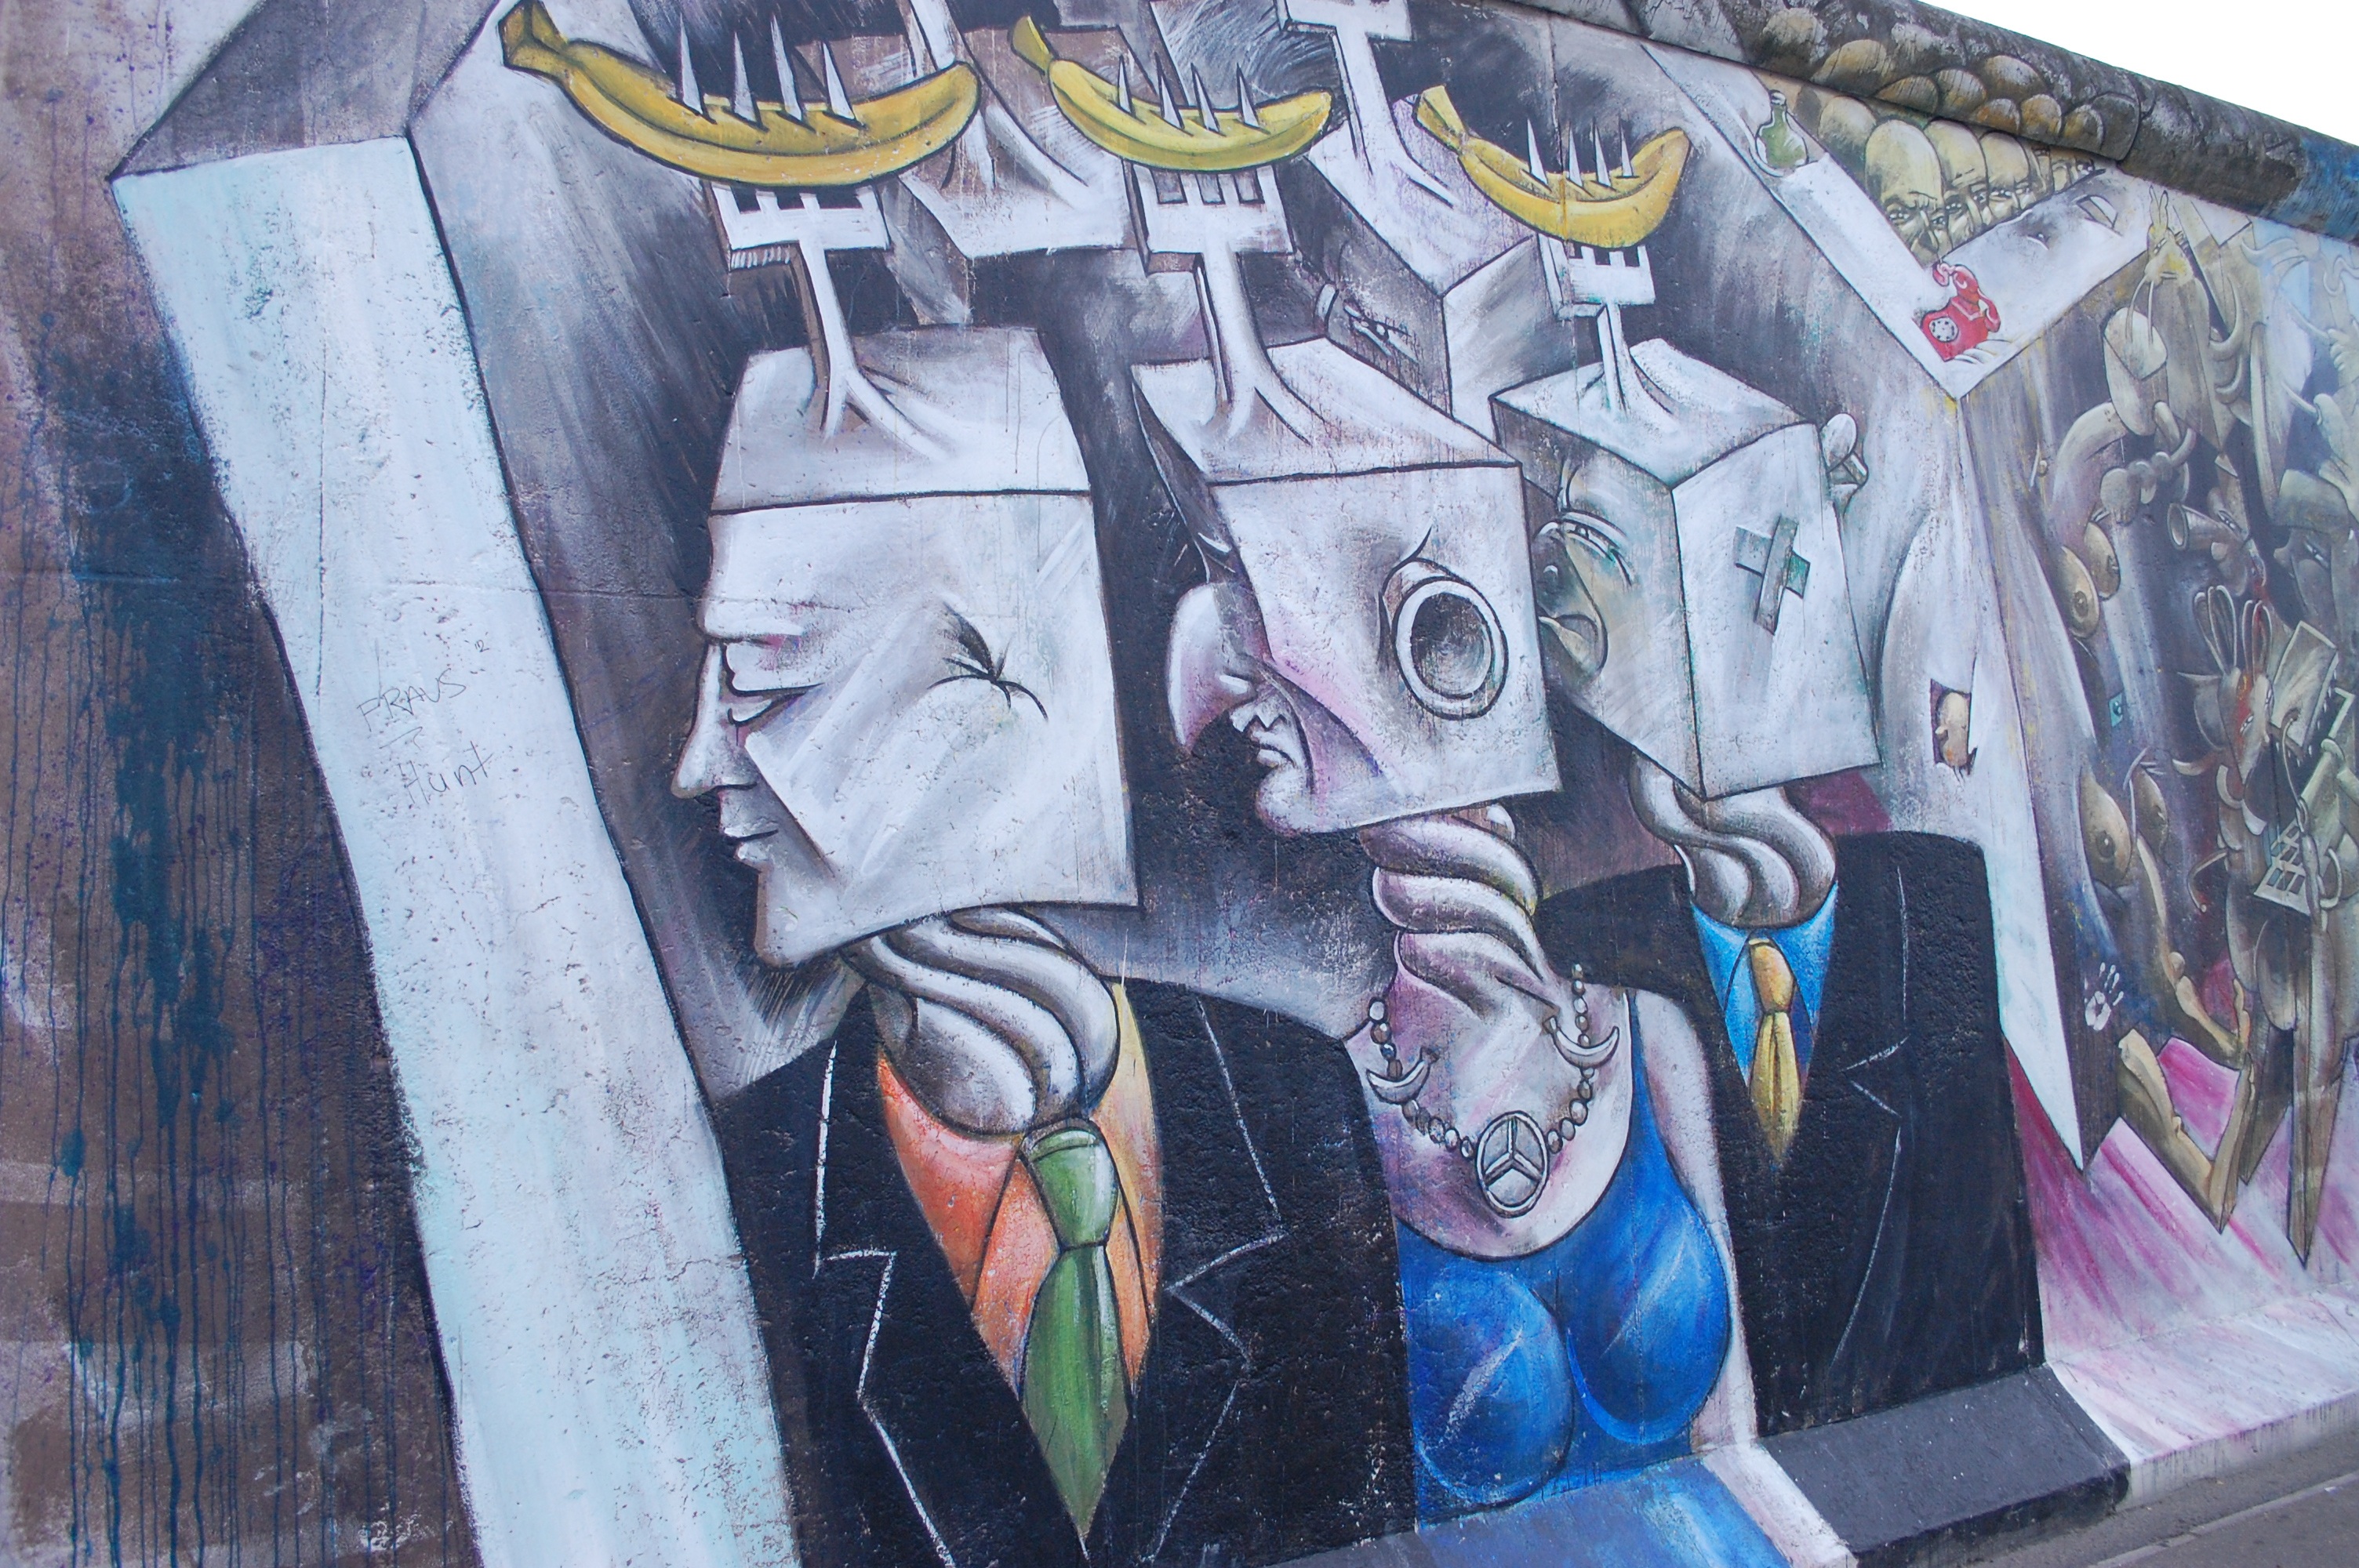
wall, graffiti, street art, art, mural, germany, berlin